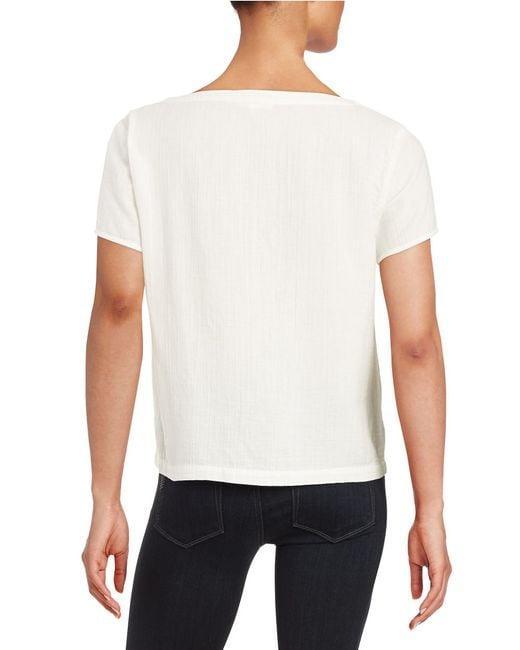
Weißes Kurzarm-T-Shirt und schwarze Jeanshose